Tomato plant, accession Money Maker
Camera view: horizontal (90 deg, fisheye); turntable rotation: 30 degrees
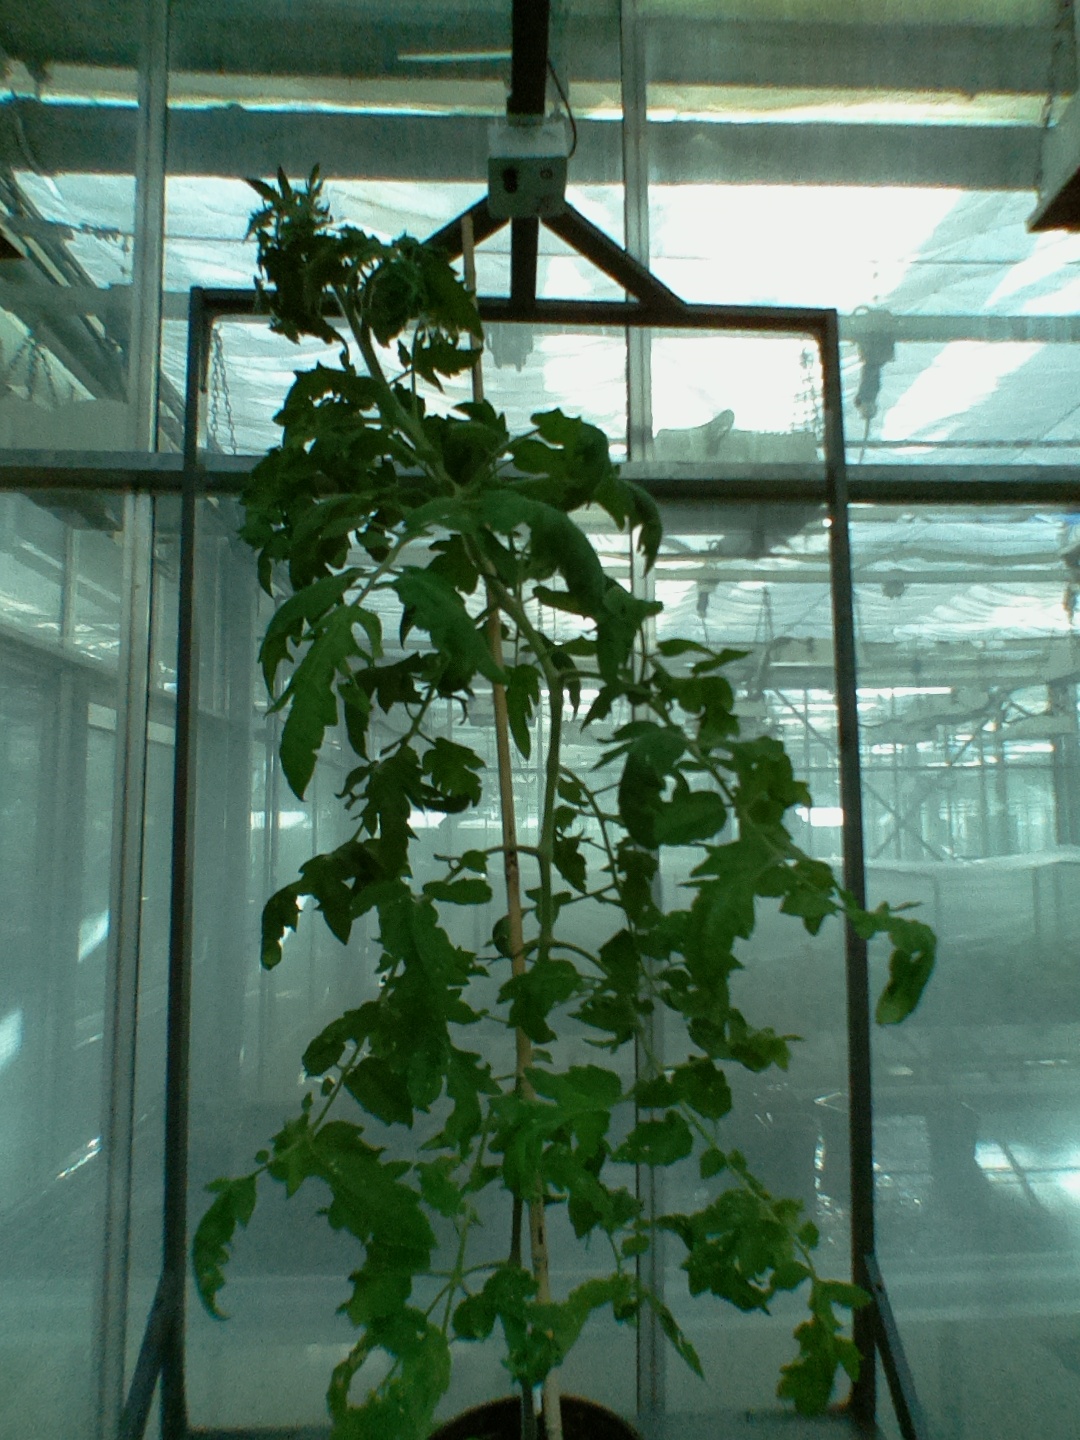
BBCH growth stage 62: 20%-30% of flowers open